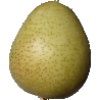
Label: Pear 1